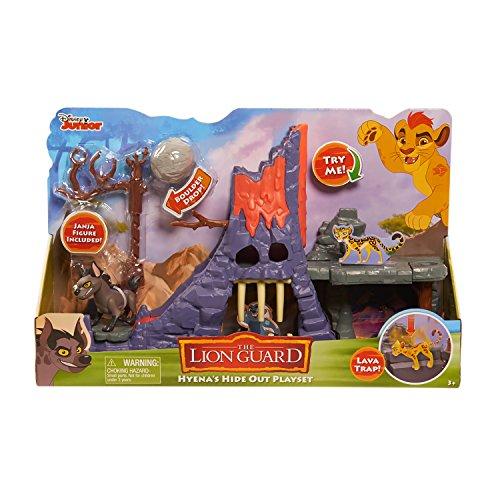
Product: Just Play Disney Junior The Lion Guard Hyena's Hideout Playset (with Janja Figure)
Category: Toys & Games | Toy Figures & Playsets | Playsets & Vehicles | Playsets
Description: The Lion Guard Hyena Hideout Playset is jam packed with action and adventure This fun mini playset is bursting with plenty of awesome kid powered features including an exclusive 3" poseable Janja figure, volcano boulder launch, bone jaw jail trap, spinning tree lookout, and a collapsing floor that drops enemies into the lava river The set even comes with a 3" articulated Janja figure The perfect gift for every fan of Disney Junior's, The Lion Guard.
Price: $18.99
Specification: ProductDimensions:4x17x11inches|ItemWeight:1.77pounds|ShippingWeight:1.8pounds(Viewshippingratesandpolicies)|DomesticShipping:ItemcanbeshippedwithinU.S.|InternationalShipping:ThisitemcanbeshippedtoselectcountriesoutsideoftheU.S.LearnMore|ASIN:B01L8VXTPW|Itemmodelnumber:JPL77200|Manufacturerrecommendedage:3months-6years